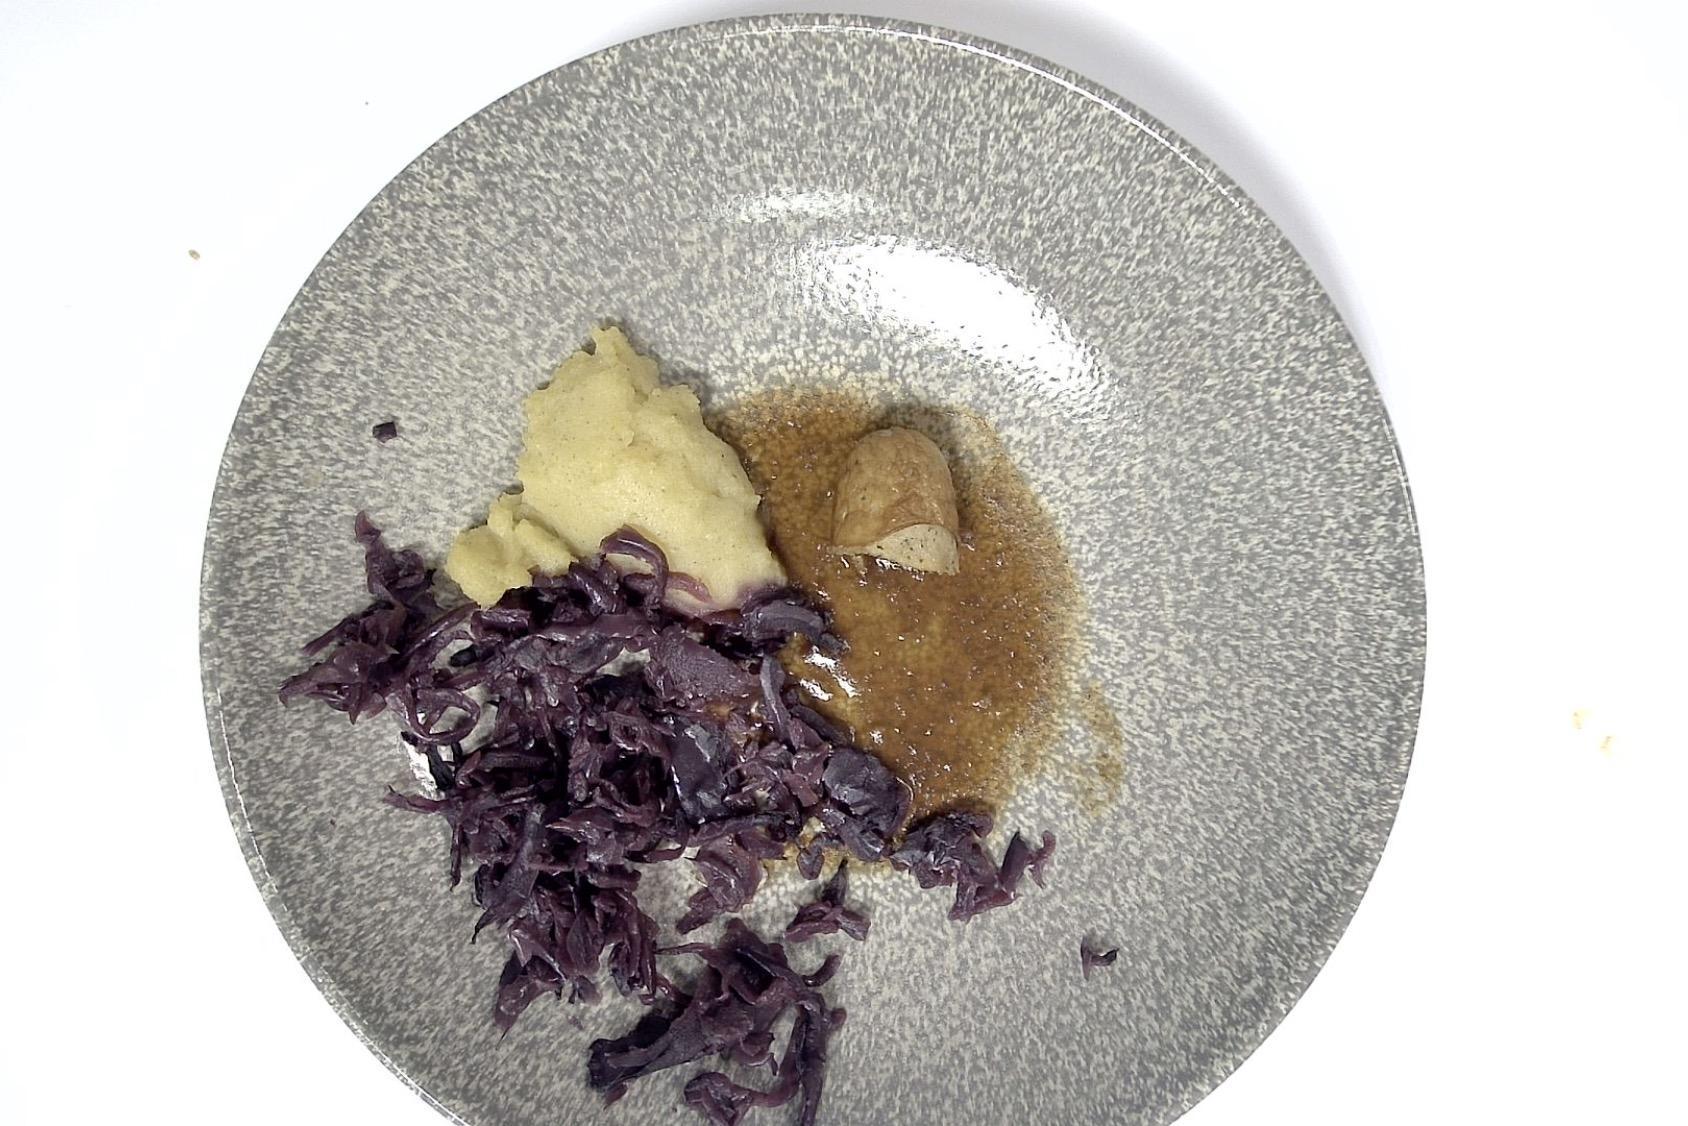
Dish: Rostbratwurst mit Rotkohl , Kartoffelpüree , Braune Sauce
Portion size: Normale Portion
Ingredients: mashed-potatoes, red-cabbage, brown-sauce, grilled-sausage
Weight as served: 300 g
Energy as served: 360,980 kcal (1.512,760 kJ)
Fat: 21,220 g (saturated: 6,540 g)
Carbohydrates: 28,000 g (sugar: 8,570 g)
Protein: 11,920 g
Salt: 4,830 g
Weight after return: 214 g
Energy after return: 257,499 kcal